FAM214B

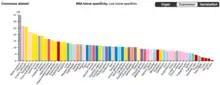
FAM214B Expression

The RNA-Seq data from NCBI gene and The Human Atlas Protein shows that the FAM214B is highly expressed in the bone marrow, placenta, esophagus, and the brain such as corpus callosum, pons and medulla, and spinal cord.